Volgograd

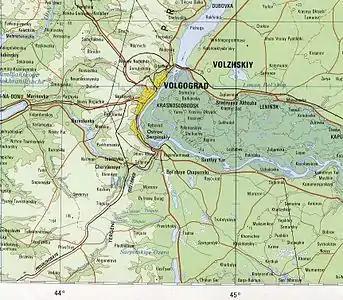
Volgograd on a 1979 map

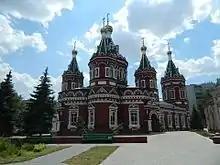
Kazan Cathedral

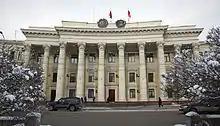
Building of the Oblast Duma

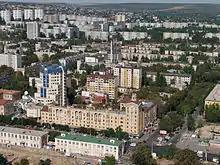
View of Voroshilovsky City District of Volgograd

On 10 November 1961, Nikita Khrushchev's administration changed the name of the city to Volgograd ("Volga City") as part of his programme of de-Stalinization following Stalin's death. This action was and remains somewhat controversial, because Stalingrad has such importance as a symbol of resistance during World War II.